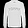
Label: Pullover